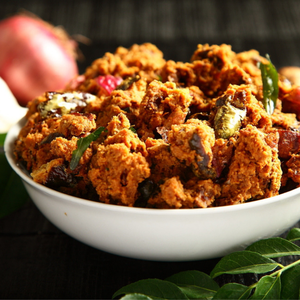
Dish: pakora